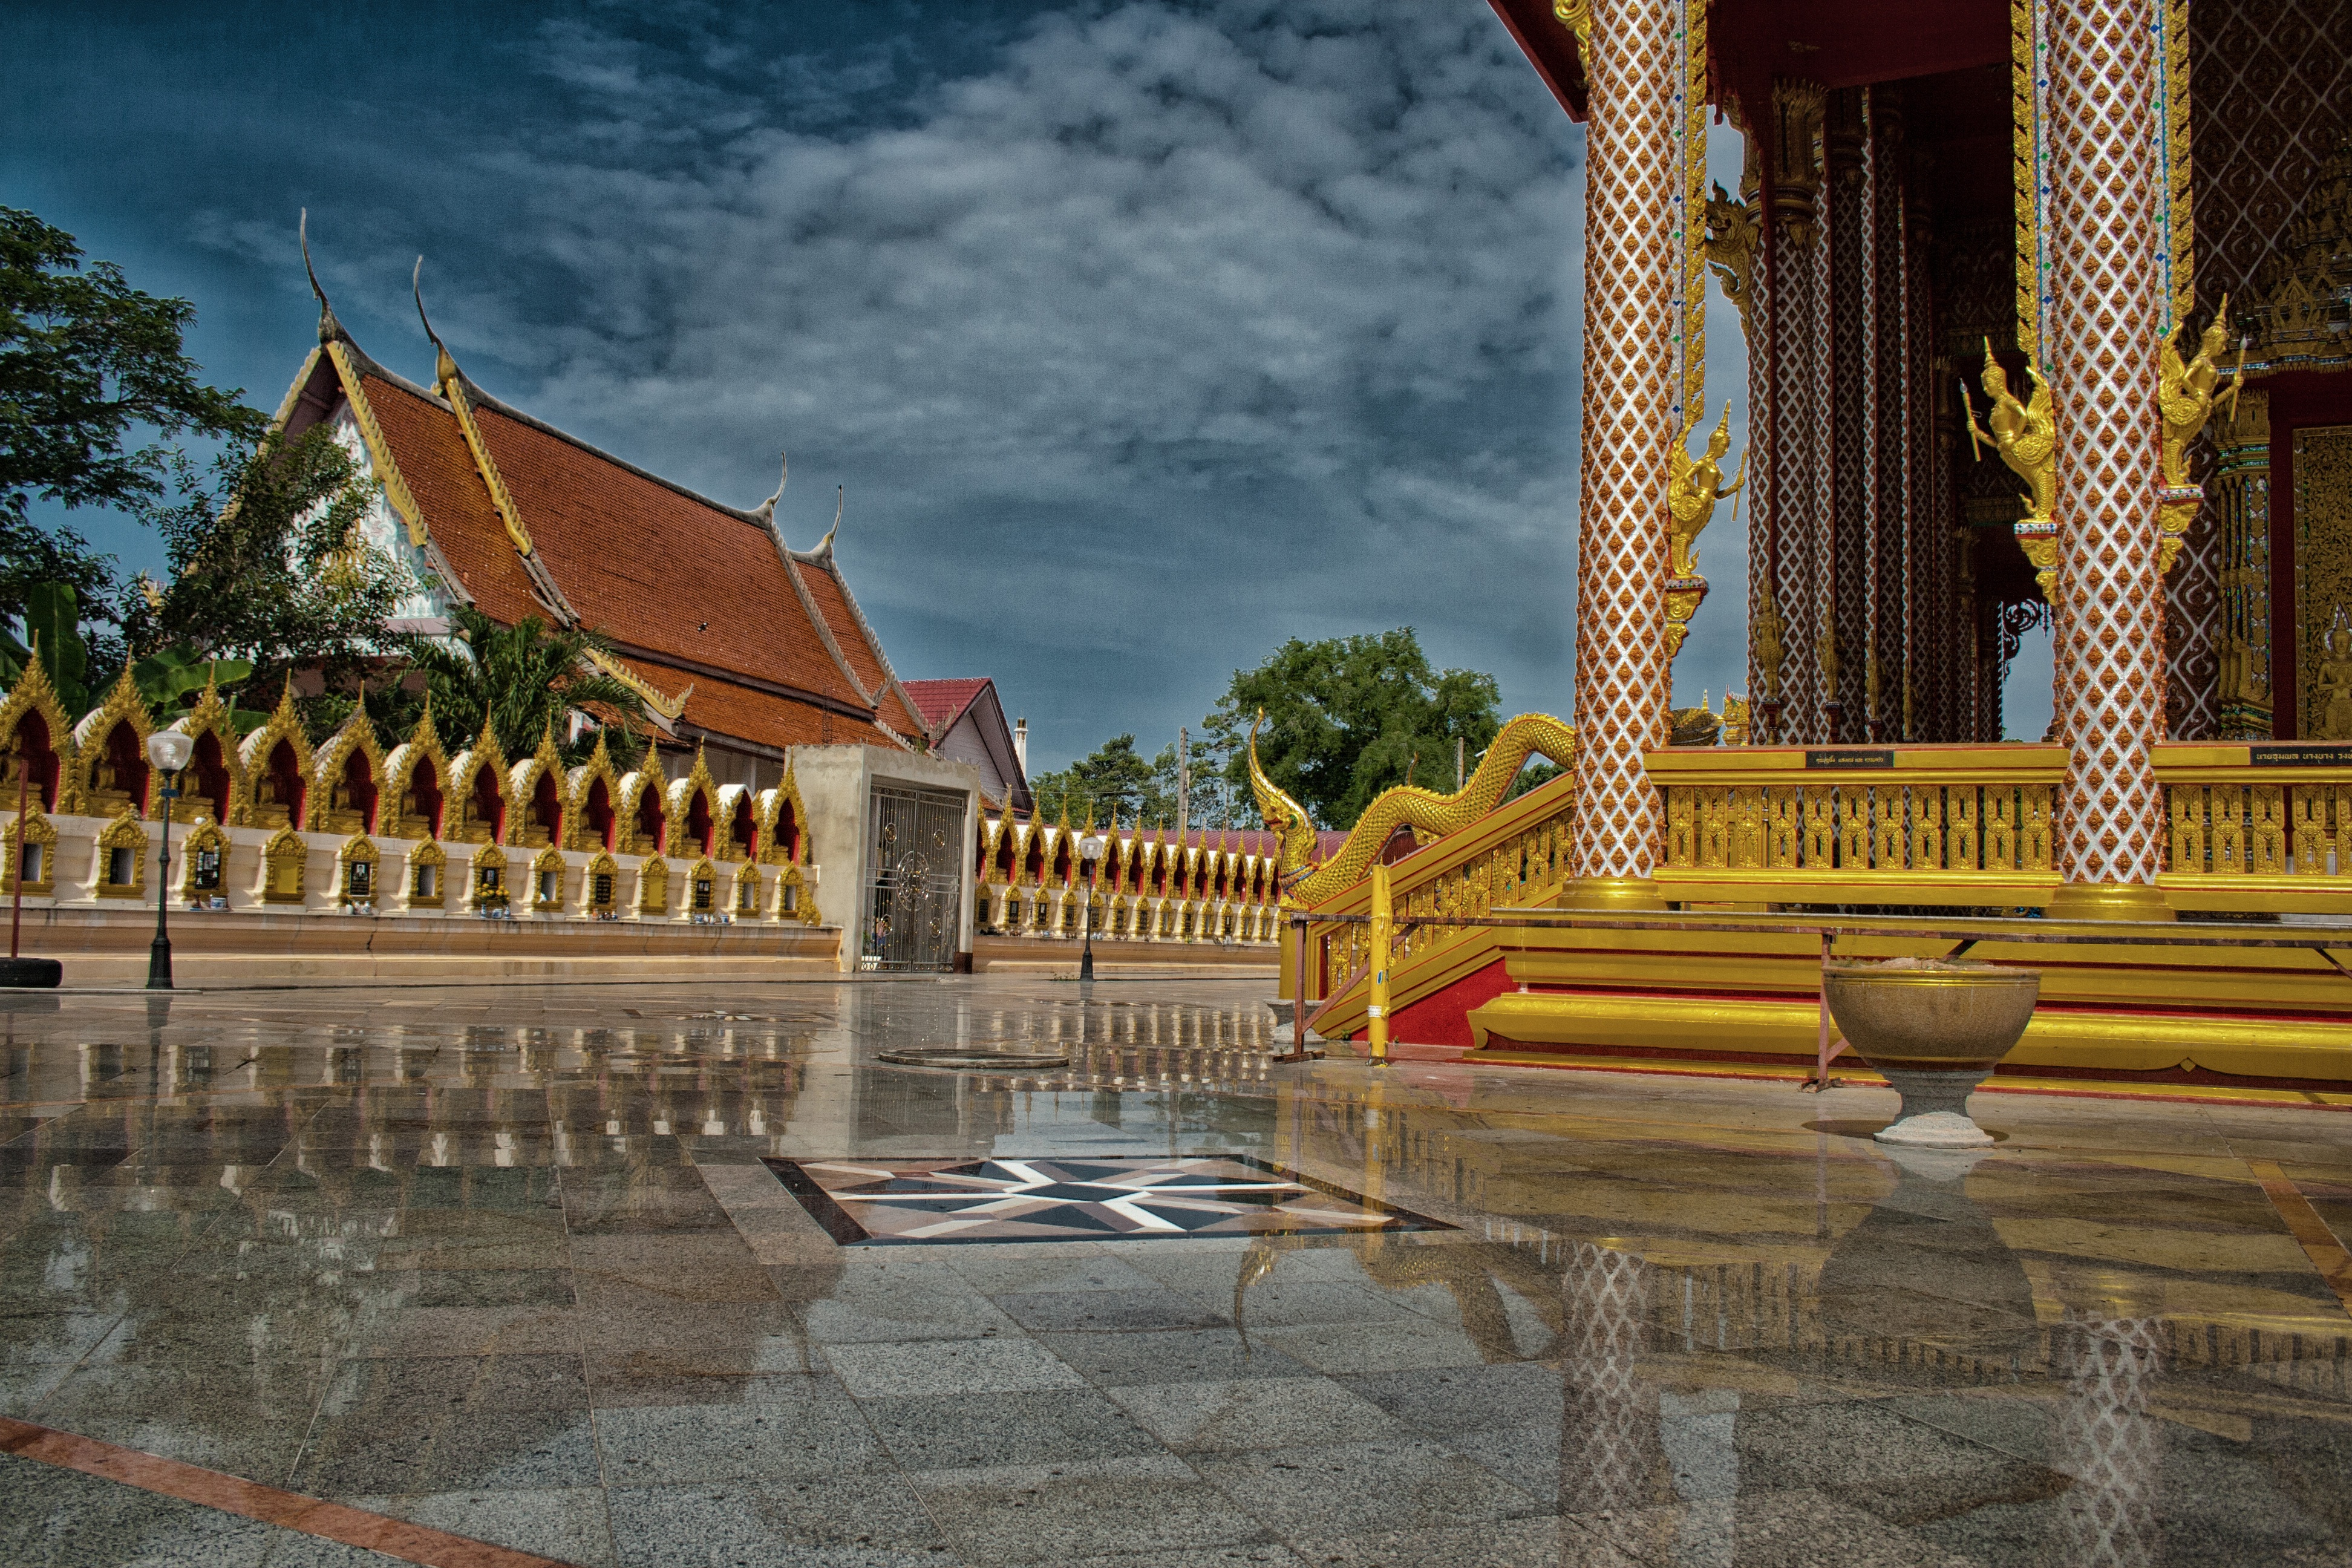
building, palace, travel, plaza, buddhism, landmark, place of worship, thailand, temple, shrine, buddha, pattaya, wat, temple complex, hindu temple, ancient history